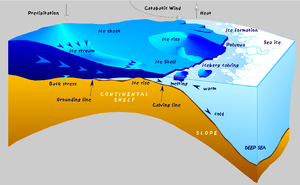
Un courant glaciaire, en anglais ice stream, est un type de glacier formé à partir de la glace d'un inlandsis et progressant à très grande vitesse, jusqu'à un kilomètre par an. Ils sont un des moyens d'évacuation de la glace en bordure des inlandsis avec les glaciers émissaires.
Une barrière de glace ou plate-forme de glace est un type de glacier qui constitue le prolongement sur la mer d'un inlandsis. Contrairement à la banquise qui se forme par le gel de la mer, une barrière de glace est beaucoup plus épaisse, de plusieurs dizaines à plusieurs centaines de mètres d'épaisseur, et produit ainsi des icebergs tabulaires par vêlage.
Une polynie est une zone qui reste libre de glace ou couverte d'une couche de glace très mince au milieu de la banquise formée d'eau de mer en Arctique ou en Antarctique. Le mot polynie est un emprunt lexical au russe, полынья, signifiant « trou dans la glace ». Les explorateurs polaires du XIXᵉ siècle ont adopté ce mot pour désigner les zones libres de glace.